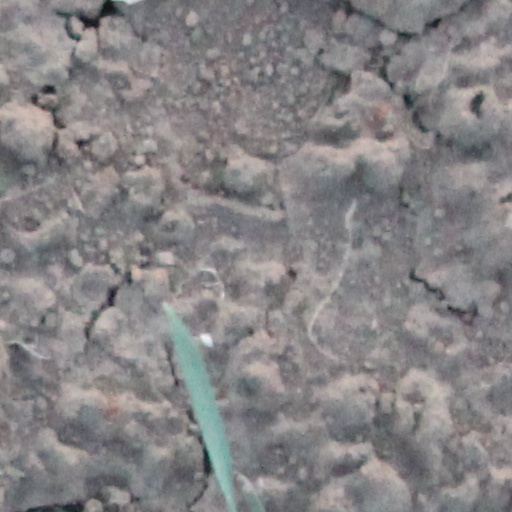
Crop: wheat